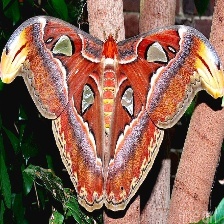
Species: ATLAS MOTH